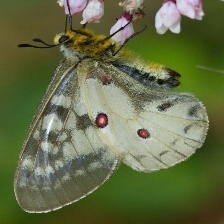
Species: CLODIUS PARNASSIAN